Madonna and contemporary arts

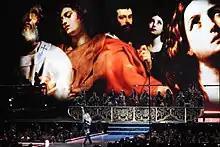
Madonna during her Rebel Heart Tour. She has been called an iconoclast, and has been criticized for her usage of religious art and imagery.

Madonna's videos have received considerable critical attention since the MTV generation of the 1980s. Reviews of her music videos have played a major role in her academic scrutiny, and a scholar has argued that she became "the most analyzed" figure among female music video stars. On the point, Martha Bayles said in the mid-1990s, "pundits, professors and preachers" tried to interpret Madonna "taking her far more seriously than others", further explaining that it was "more important one's relation to the visual arts instead one's musical statement".